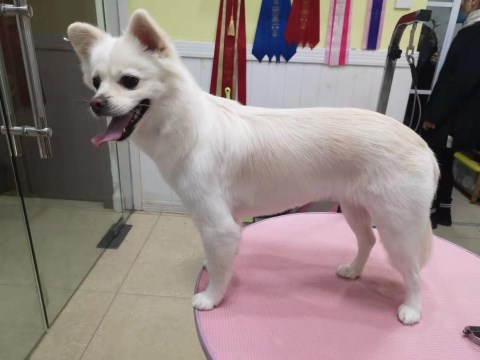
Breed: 253-n000107-Japanese_Spitzes